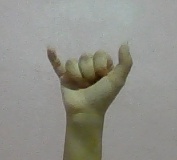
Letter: ya